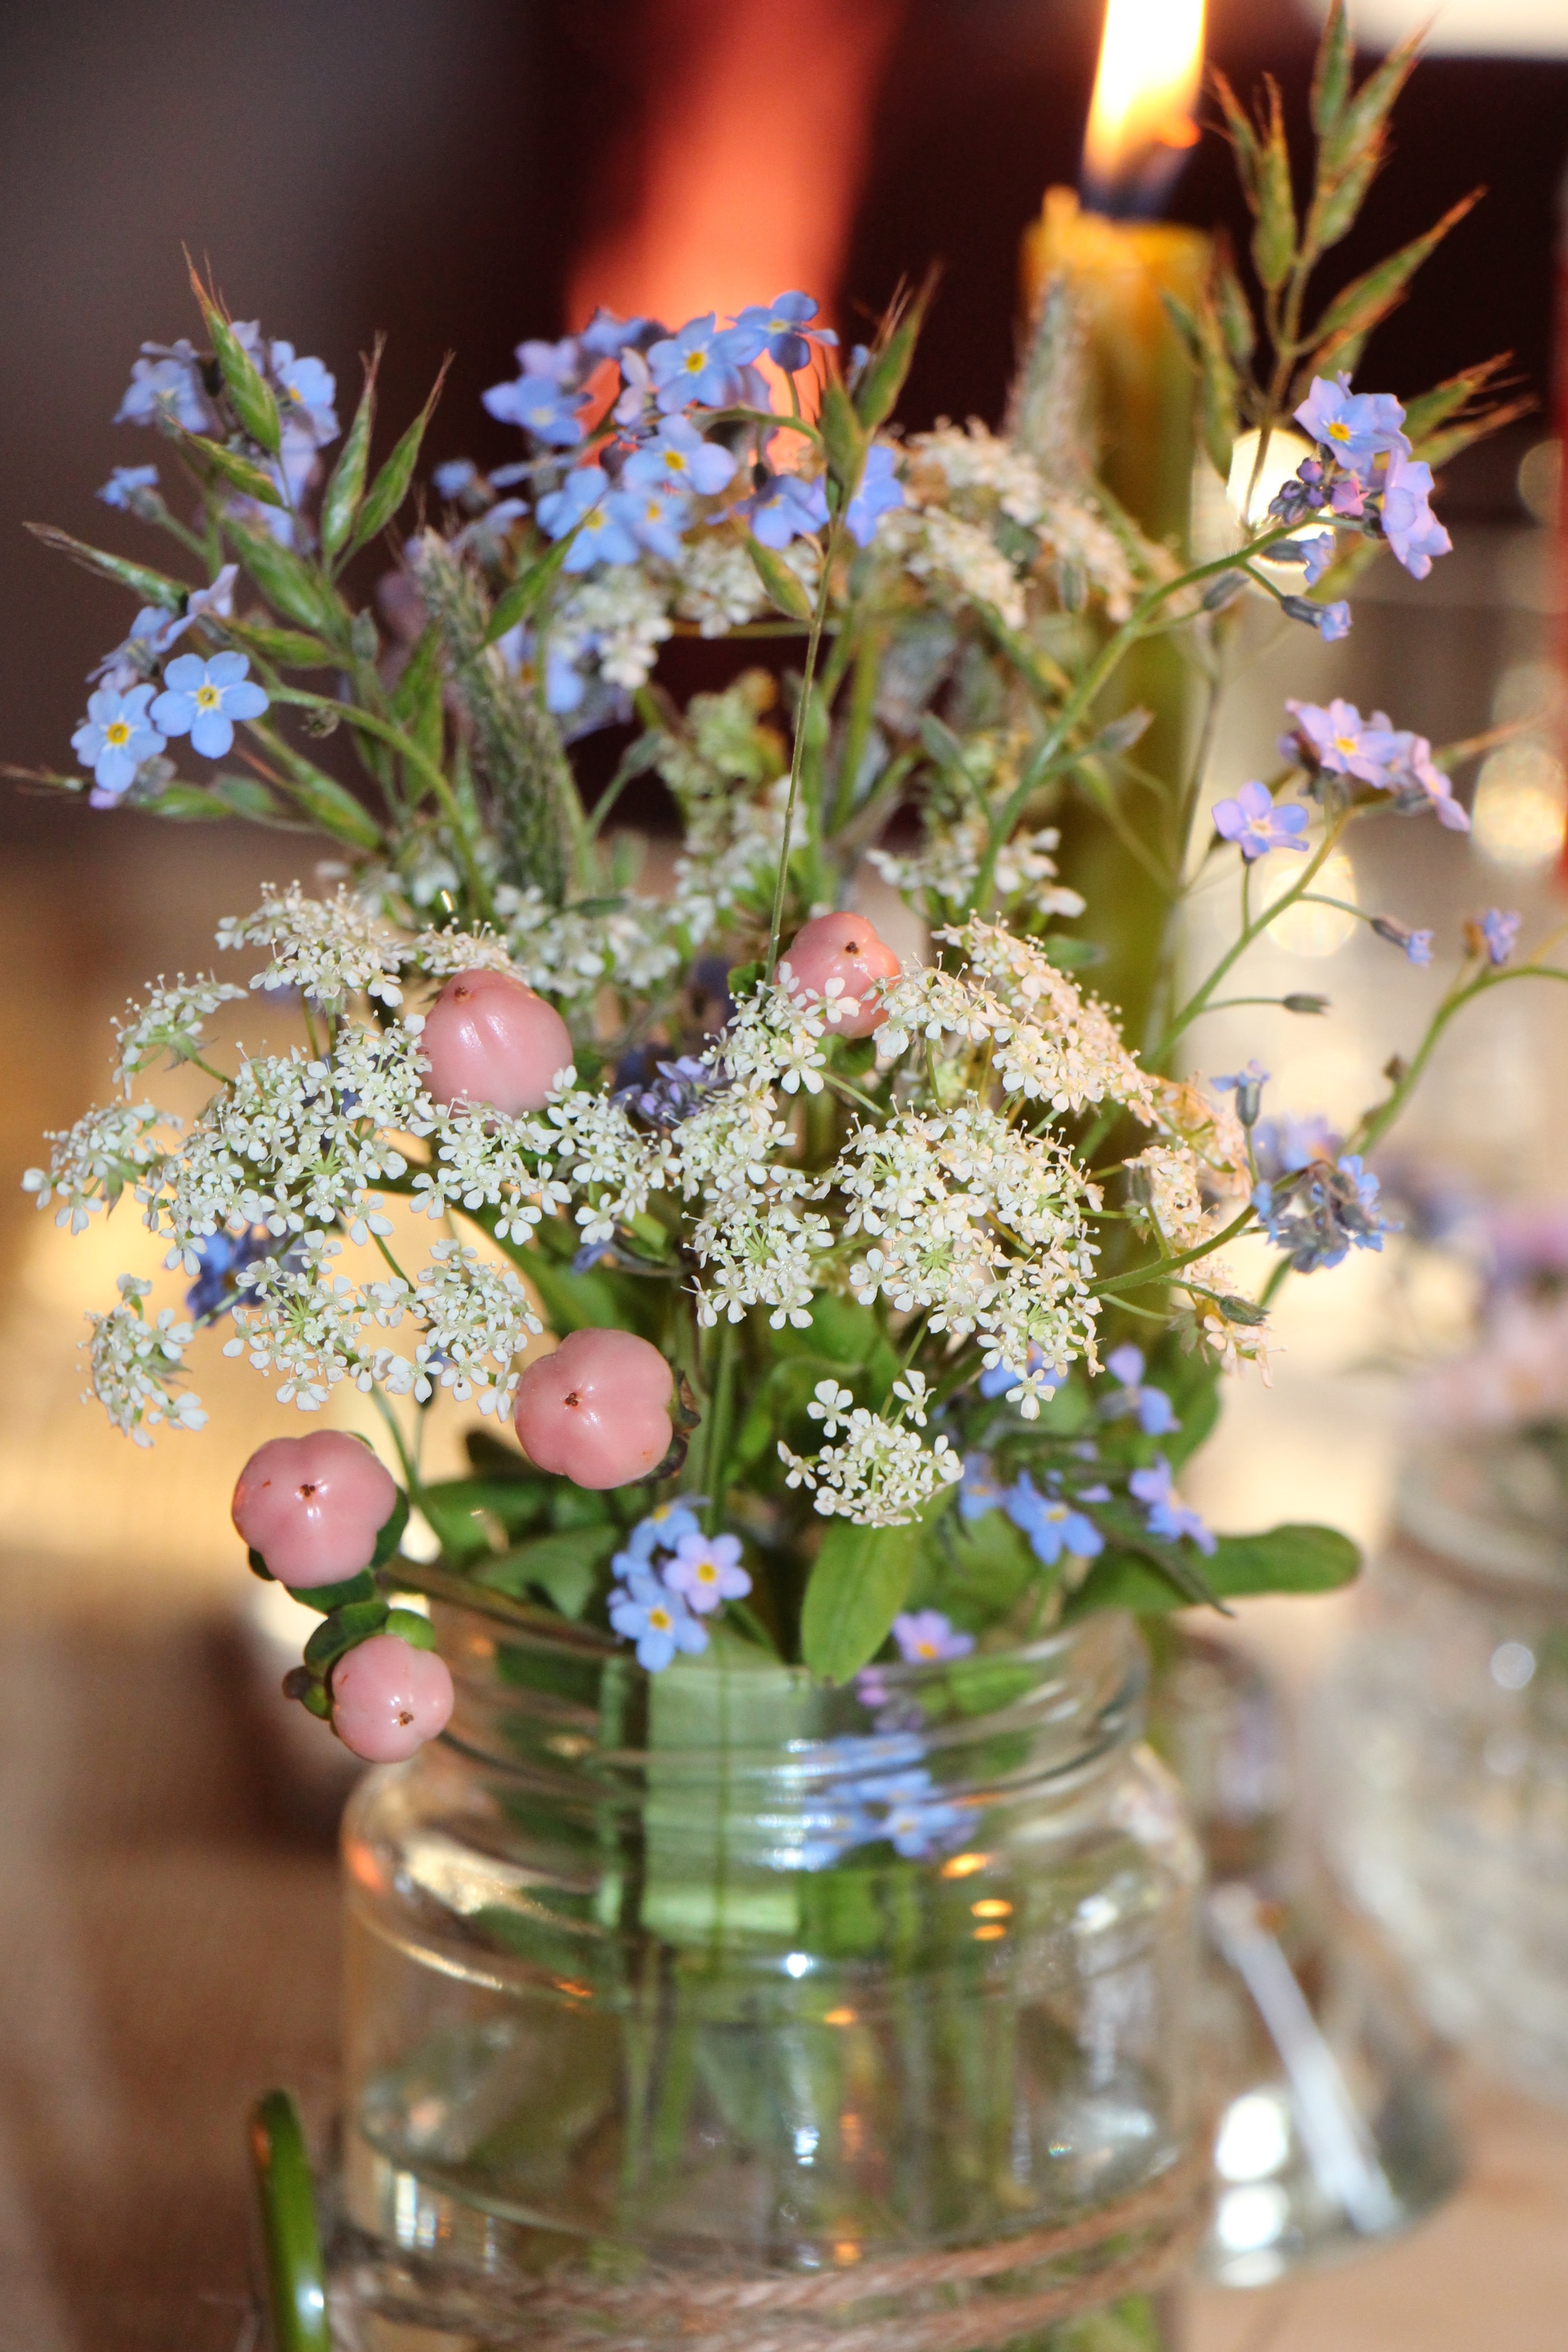
blossom, plant, flower, spring, close, flora, deco, christmas decoration, floristry, flower bouquet, floral design, centrepiece, flower arranging